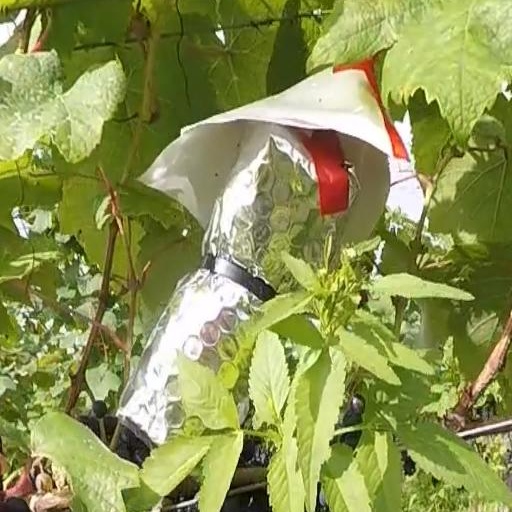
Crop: grape